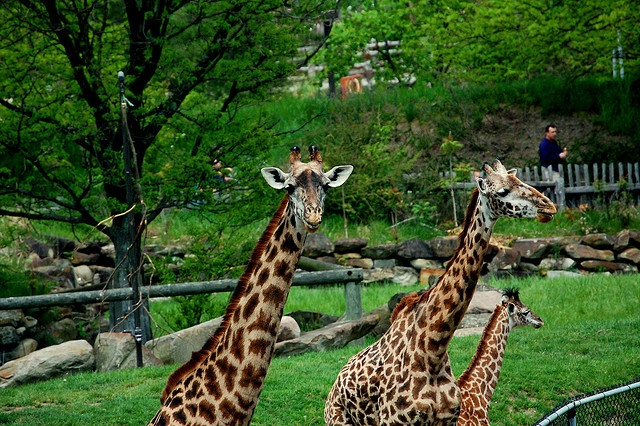
A grassy field with three giraffe standing around.
Two large giraffes and a baby giraffe in a zoo enclosure.
Giraffes standing together underneath a tree in an enclosure.
three giraffes a person some grass and trees
Group of three giraffes in a display at a zoo.